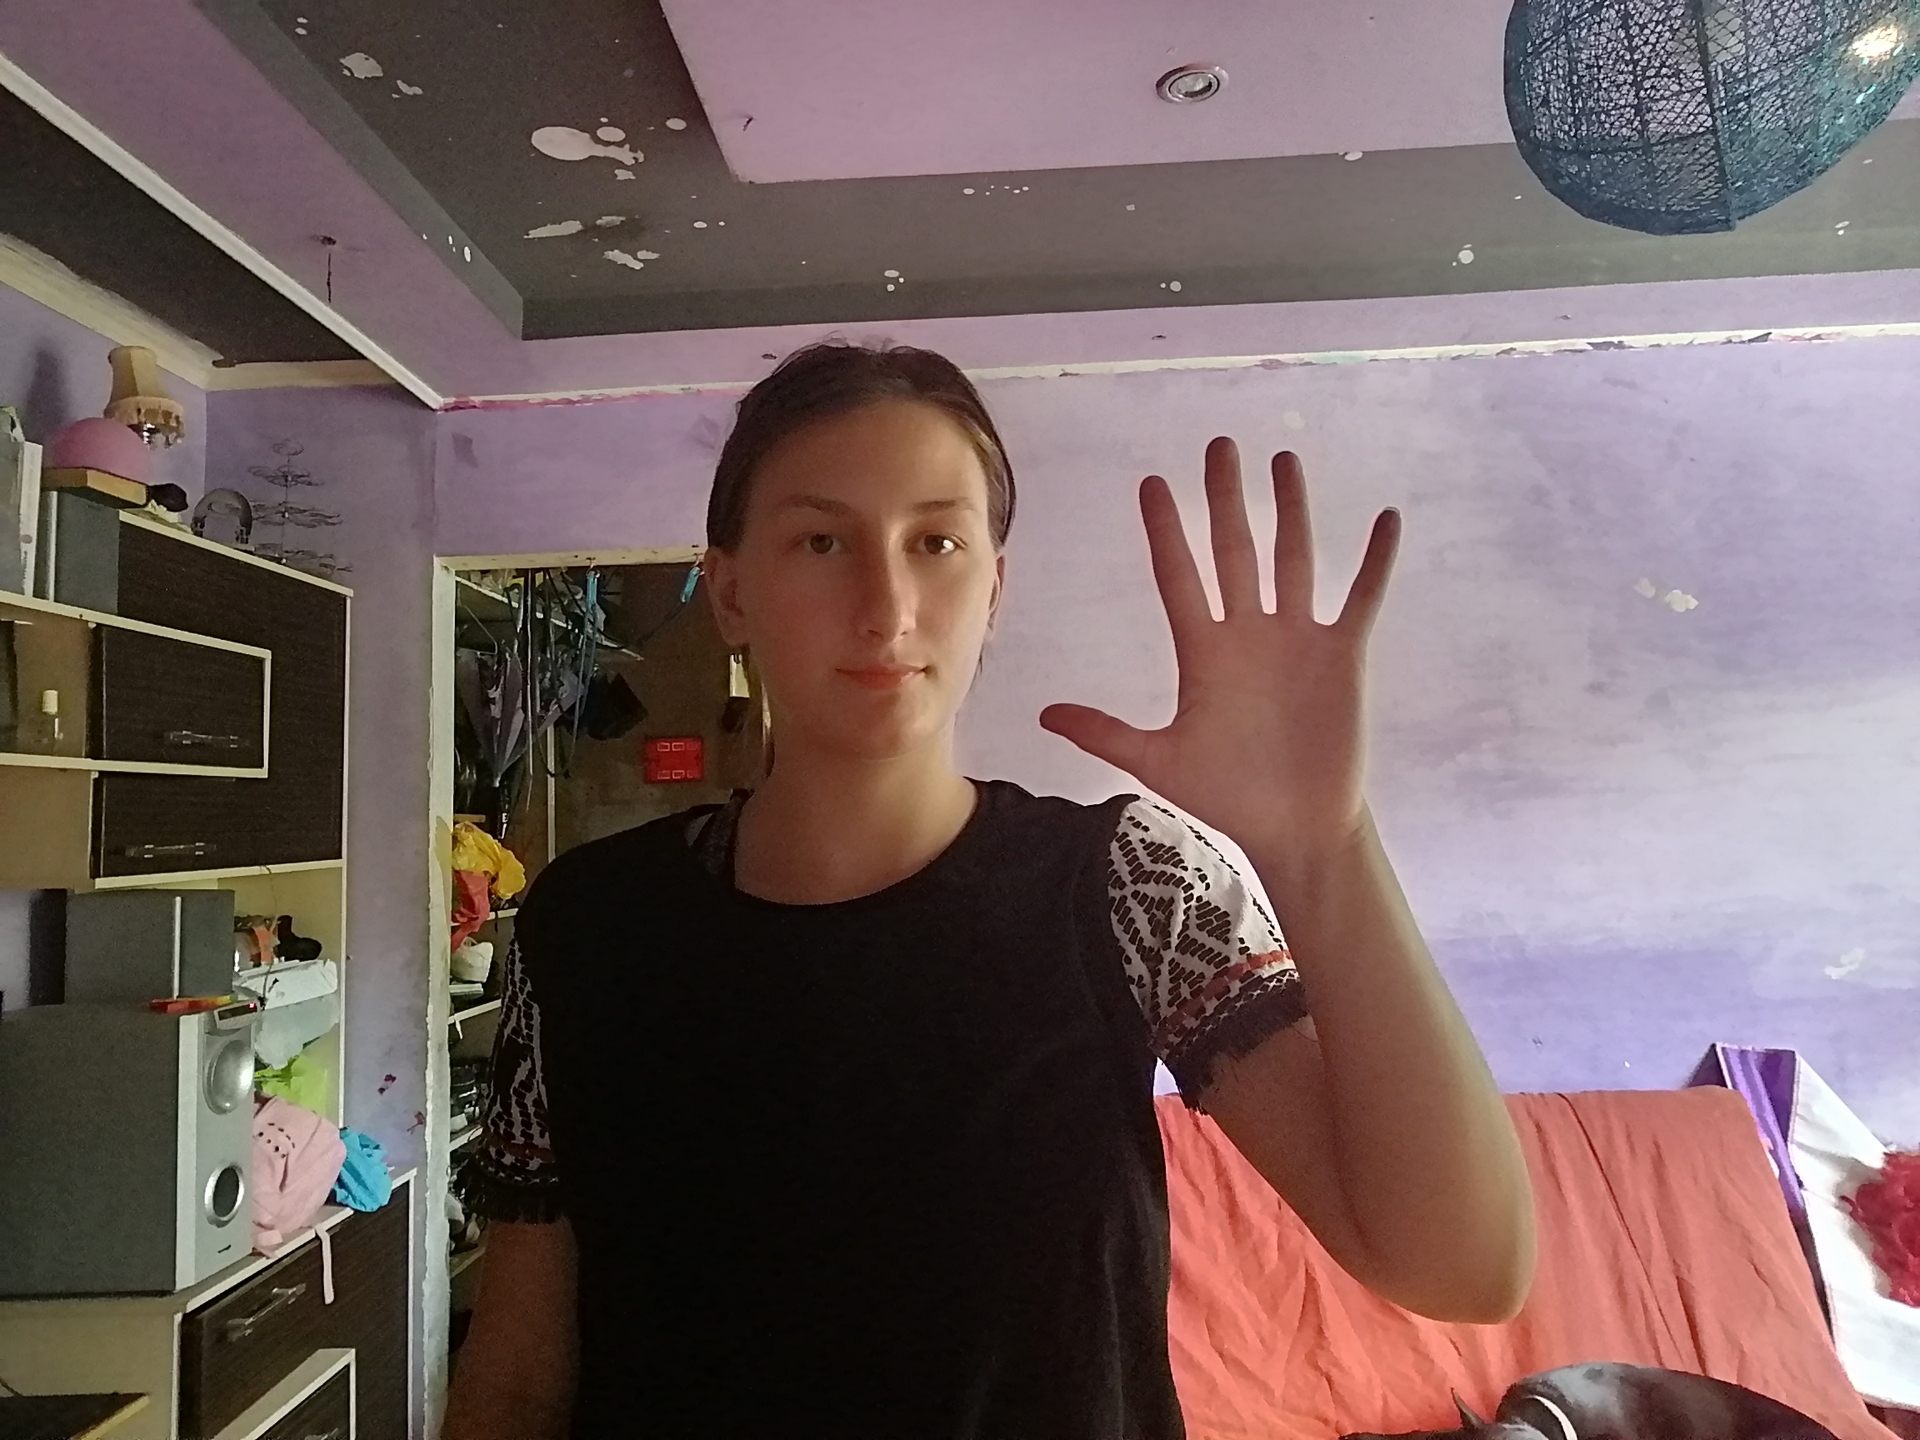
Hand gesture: palm